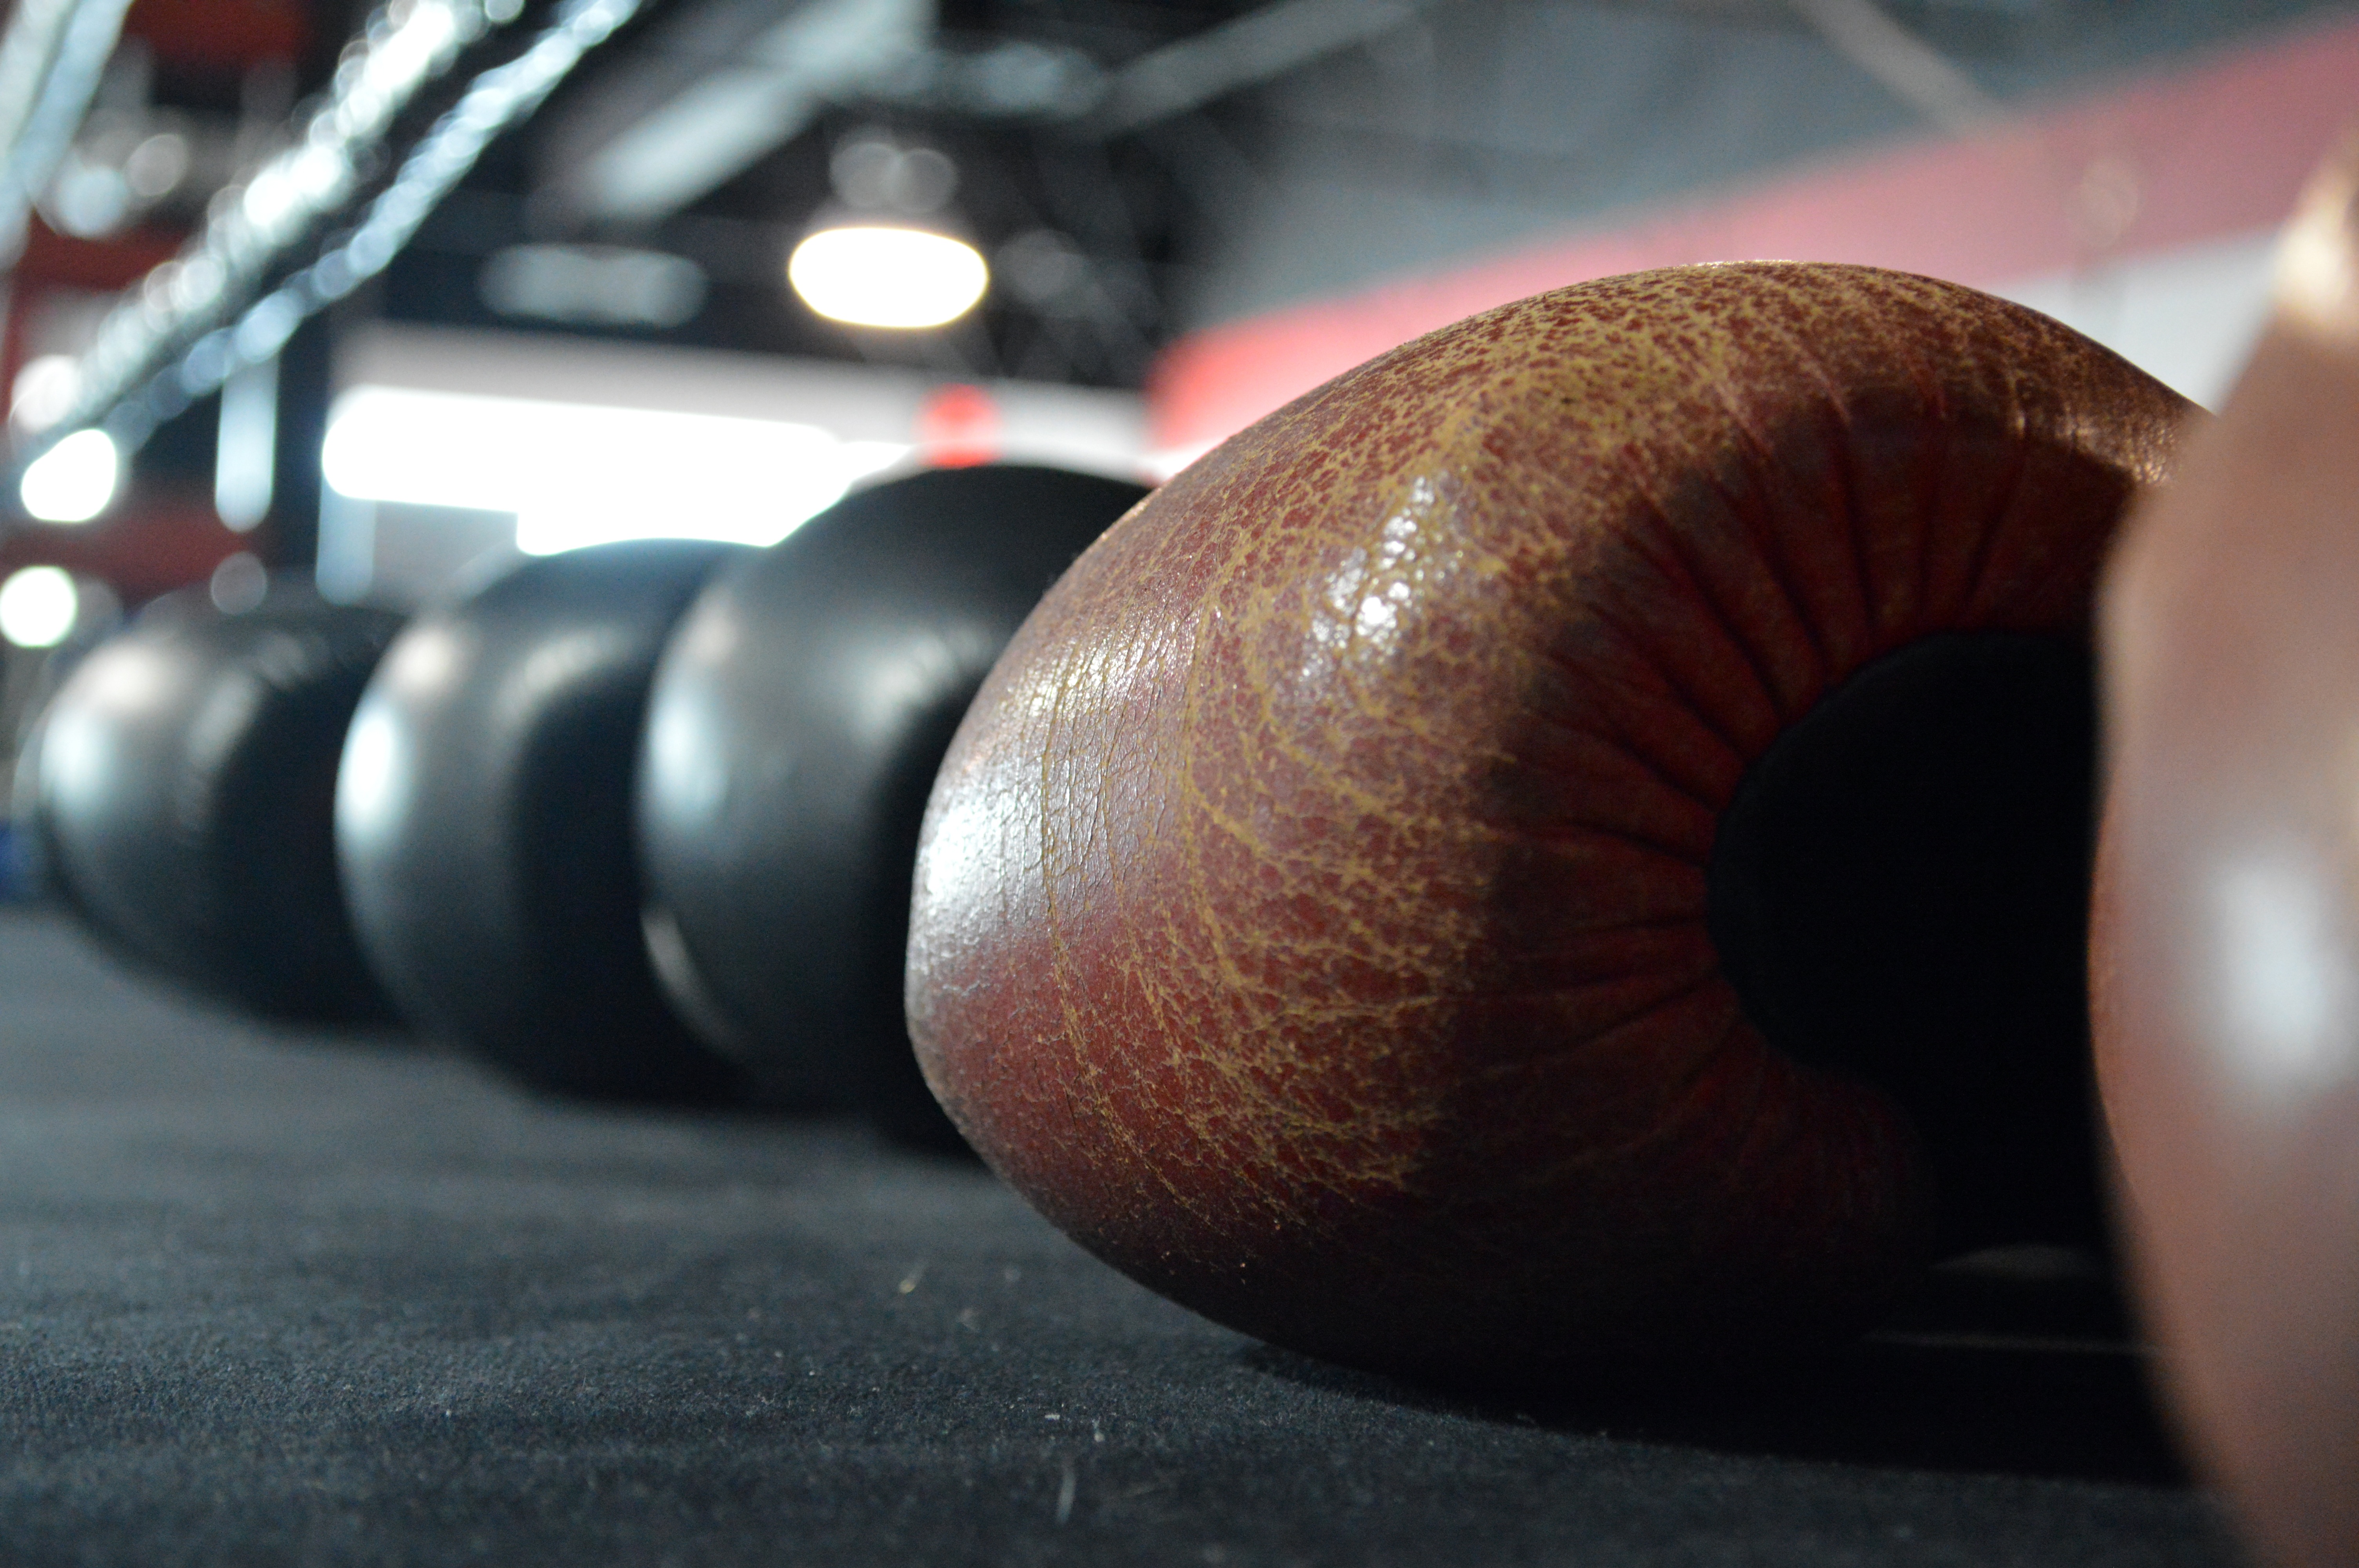
hand, glove, sport, ring, leg, finger, gadget, exercise, arm, close up, boxing, eye, organ, fighter, punch, macro photography, muay thai, martial arts, boxing gloves, boxing ring